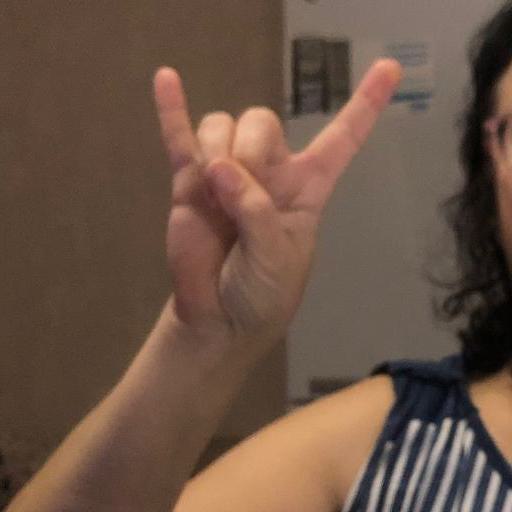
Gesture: rock